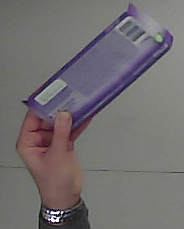
Product: milka_chocolate